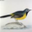
Label: bird